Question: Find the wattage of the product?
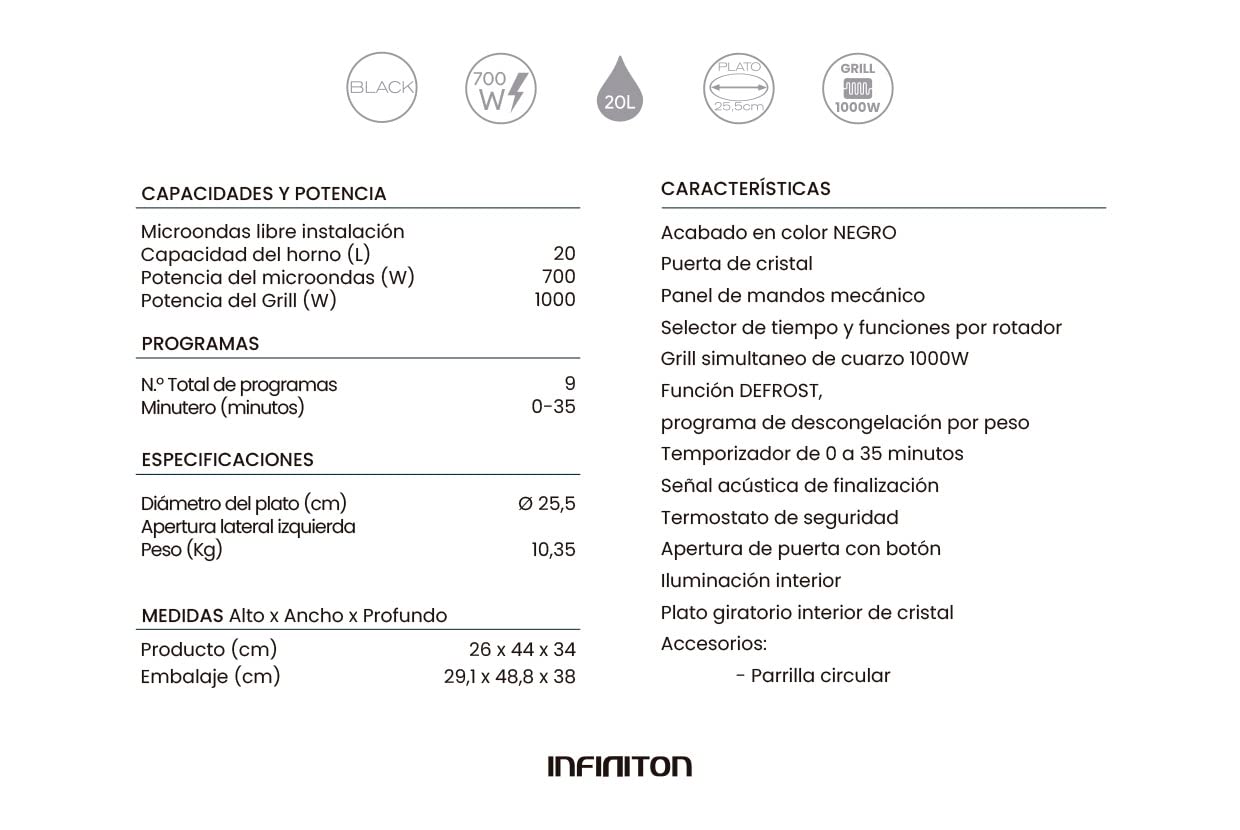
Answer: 1000.0 watt